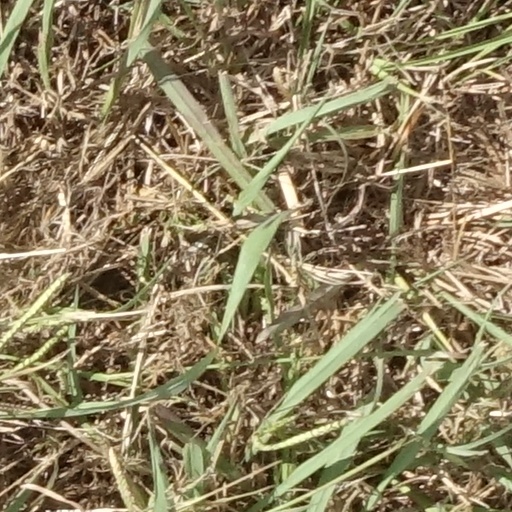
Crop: sorghum